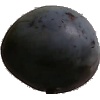
Label: Plum 3